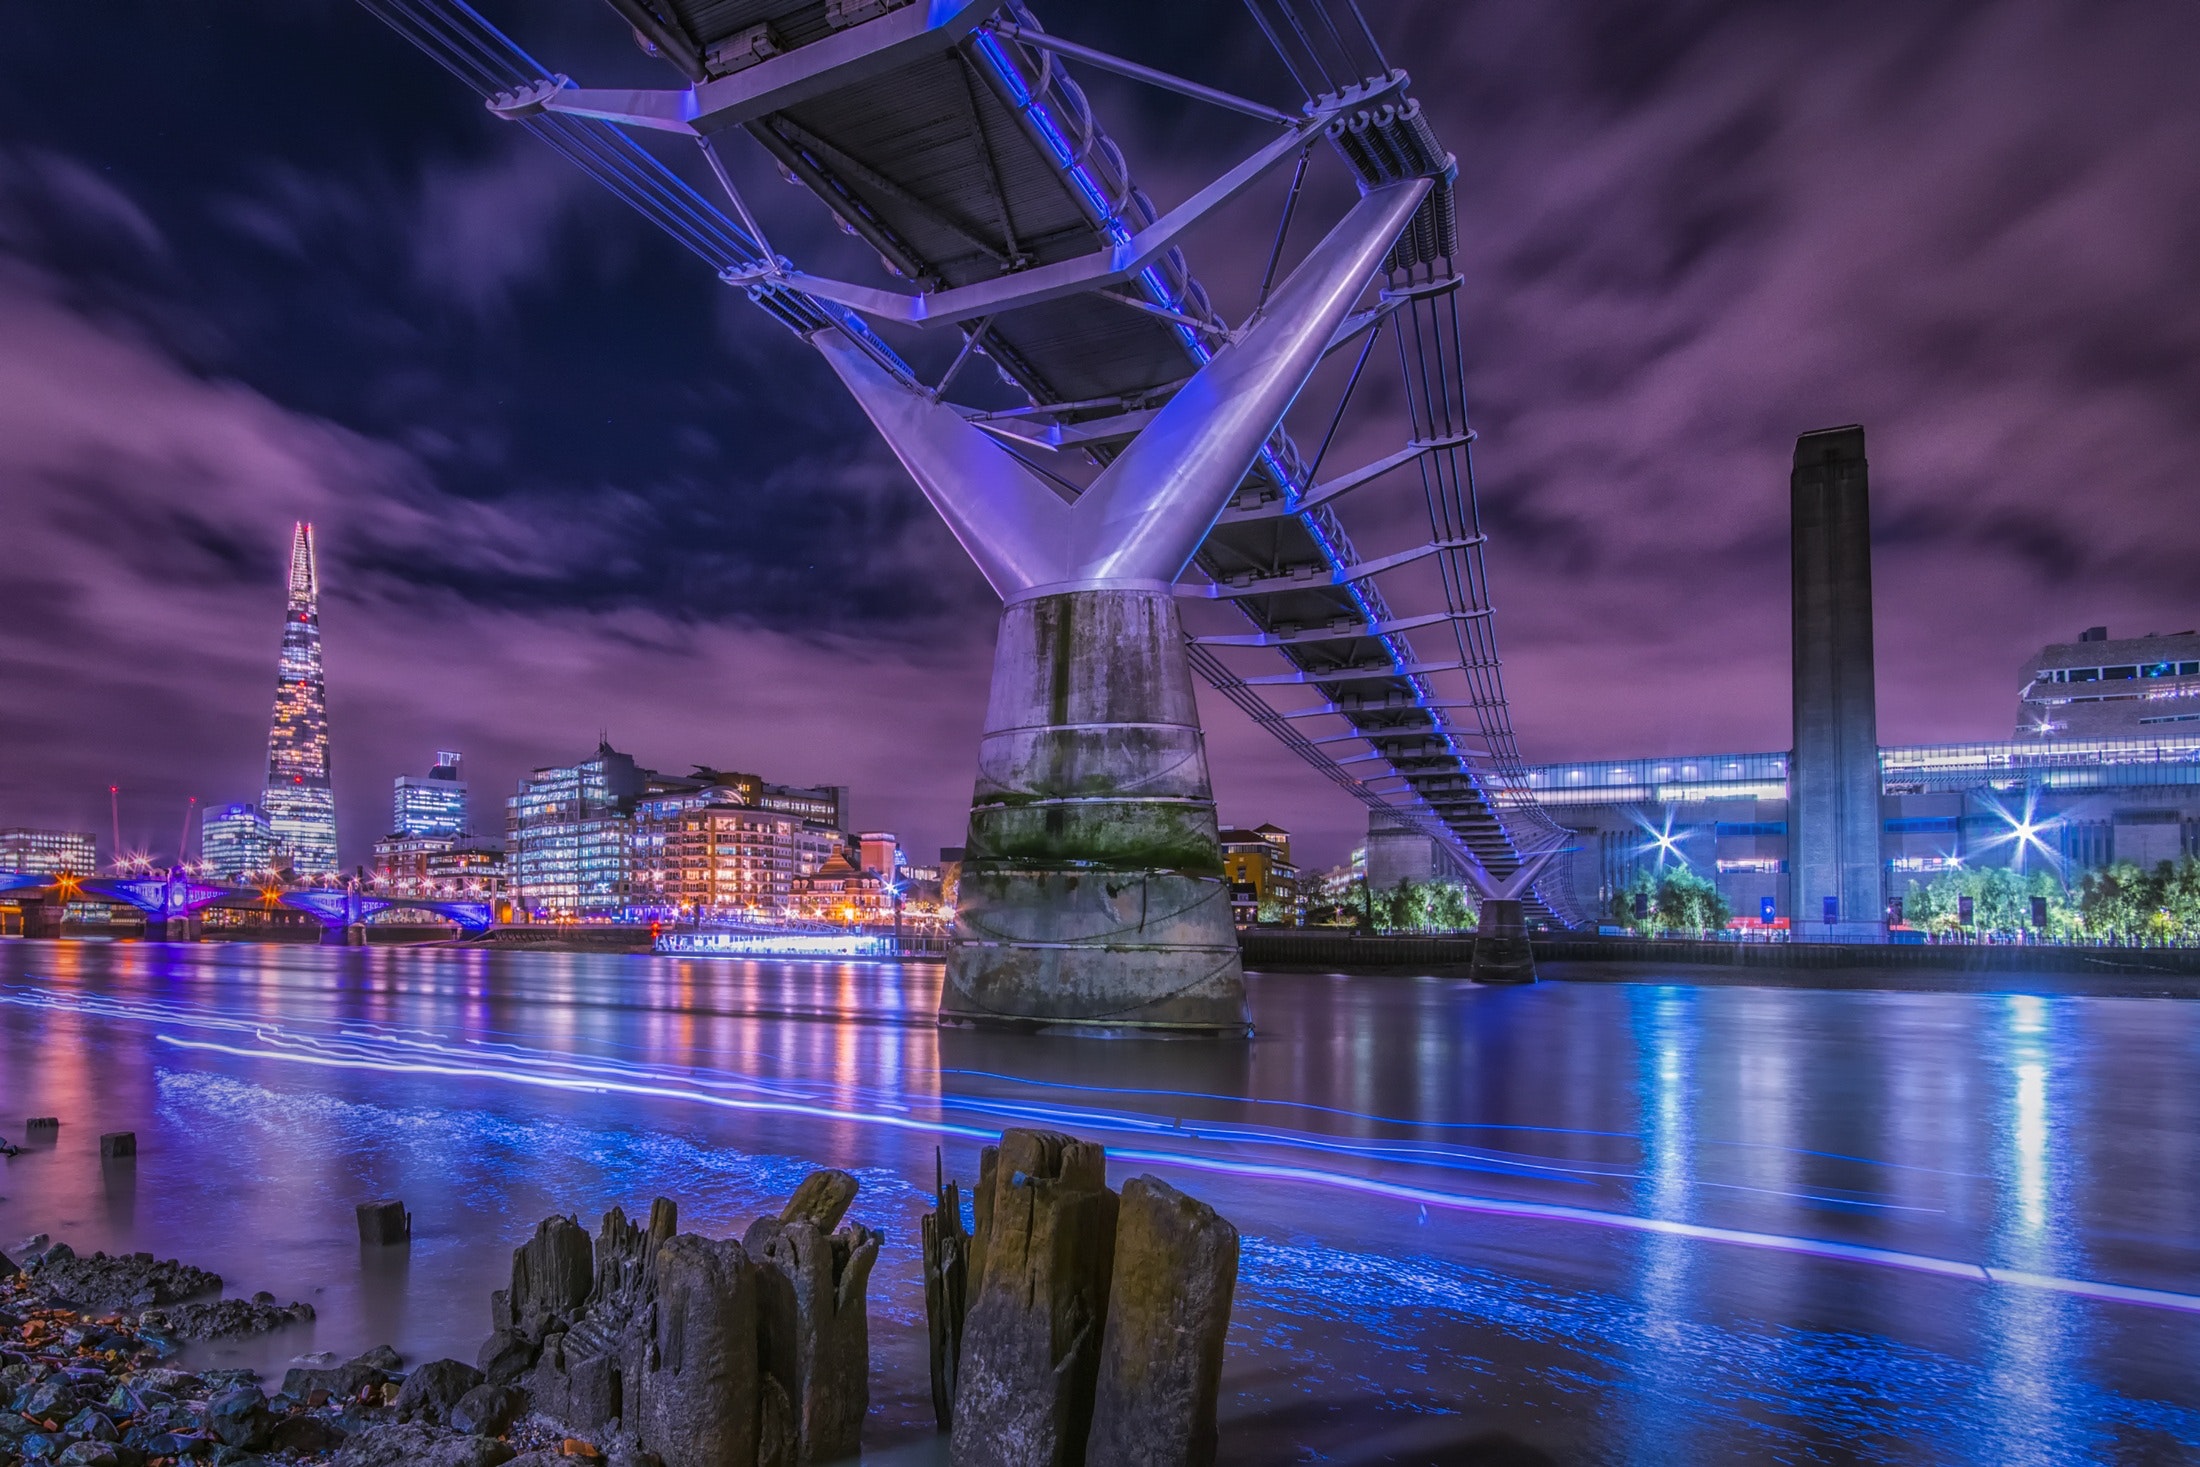
sky, bridge, landmark, night, blue, cityscape, reflection, purple, city, water, metropolitan area, architecture, urban area, light, lighting, human settlement, metropolis, cloud, river, skyline, electricity, downtown, evening, suspension bridge, transporter bridge, overpass, nonbuilding structure, electric blue, cable stayed bridge, midnight, tourist attraction, dusk